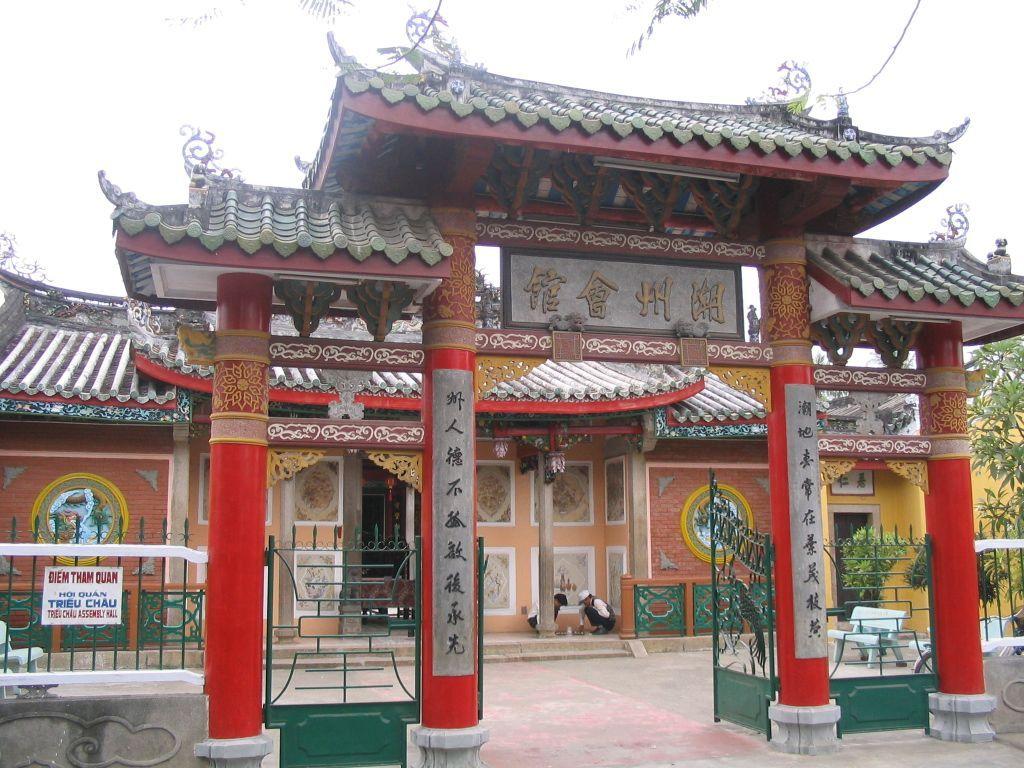
ngôi chùa trong bức ảnh đang trong trạng thái mở cửa